Lucio Urtubia

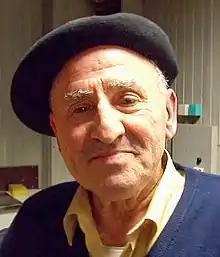
Urtubia in 2010

Lucio Urtubia Jiménez (1931–2020) was a Navarrese anarchist who carried out a campaign of bank robberies and forgeries during the 1960s and 1970s. He became an anarchist while in exile in France, where he met Quico Sabaté and carried out a number of bank robberies with him. He then forged US dollars, as part of a plan to destabilise the economy of the United States, and fake passports to aid refugees fleeing repressive states. His largest scheme involved defrauding Citibank of tens of millions of dollars in forged traveller's cheques, which he used to fund guerrilla groups.